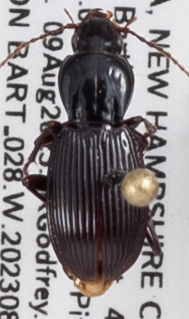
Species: Pterostichus tristis
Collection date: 2023-08-09
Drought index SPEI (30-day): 1.642
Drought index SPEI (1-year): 1.69
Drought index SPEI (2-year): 0.484